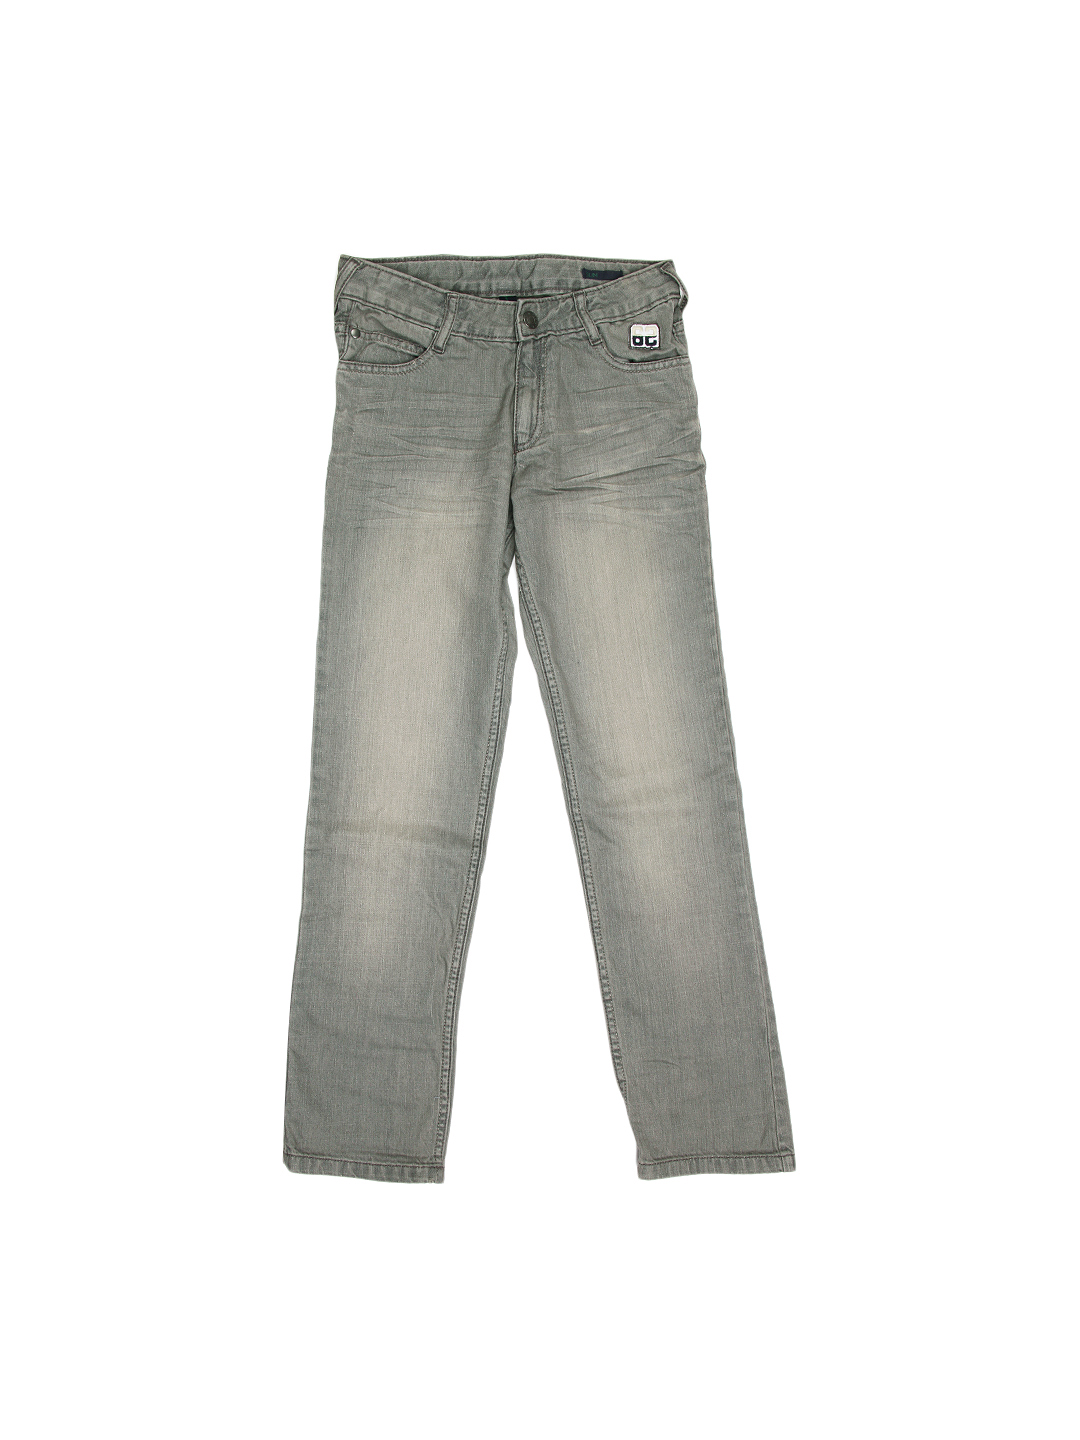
United Colors of Benetton Boys Grey Slim Fit Jeans
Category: Apparel / Bottomwear / Jeans
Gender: Boys
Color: Grey
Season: Summer 2012
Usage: Casual